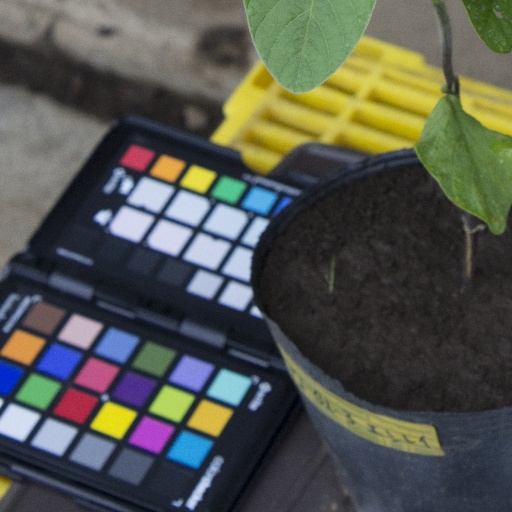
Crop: soybean